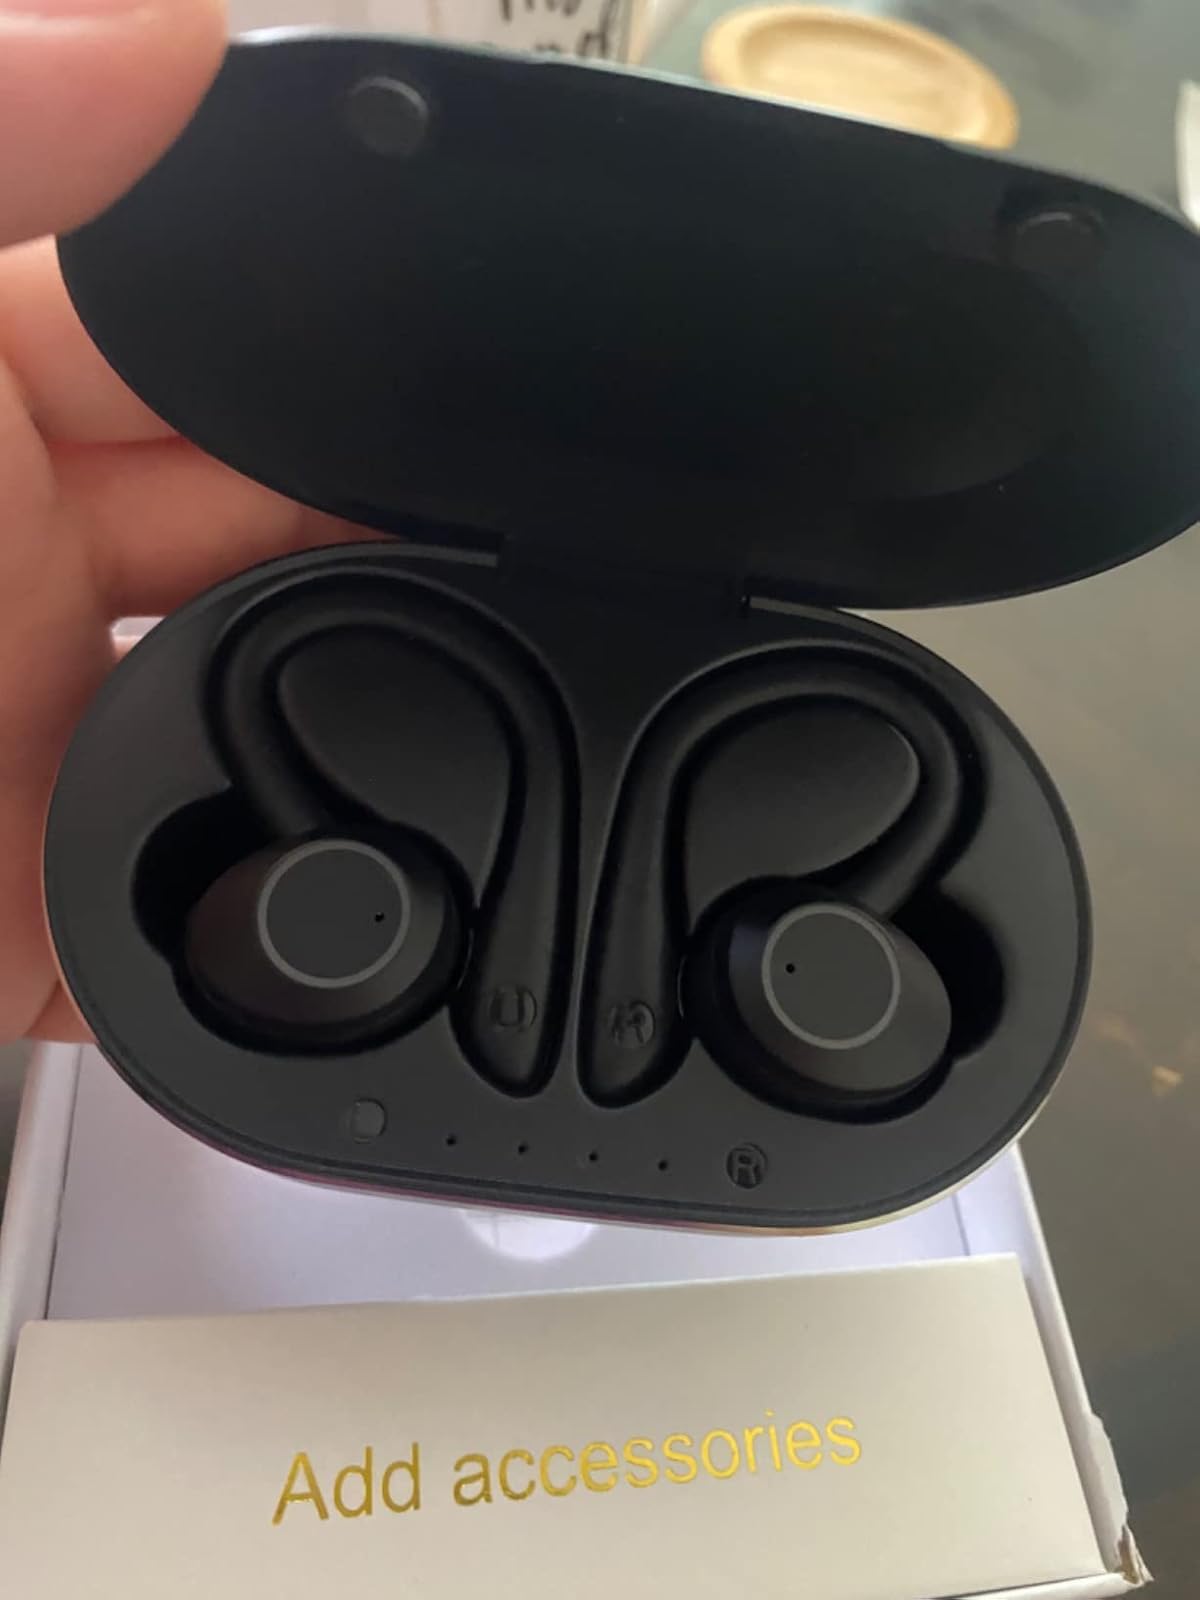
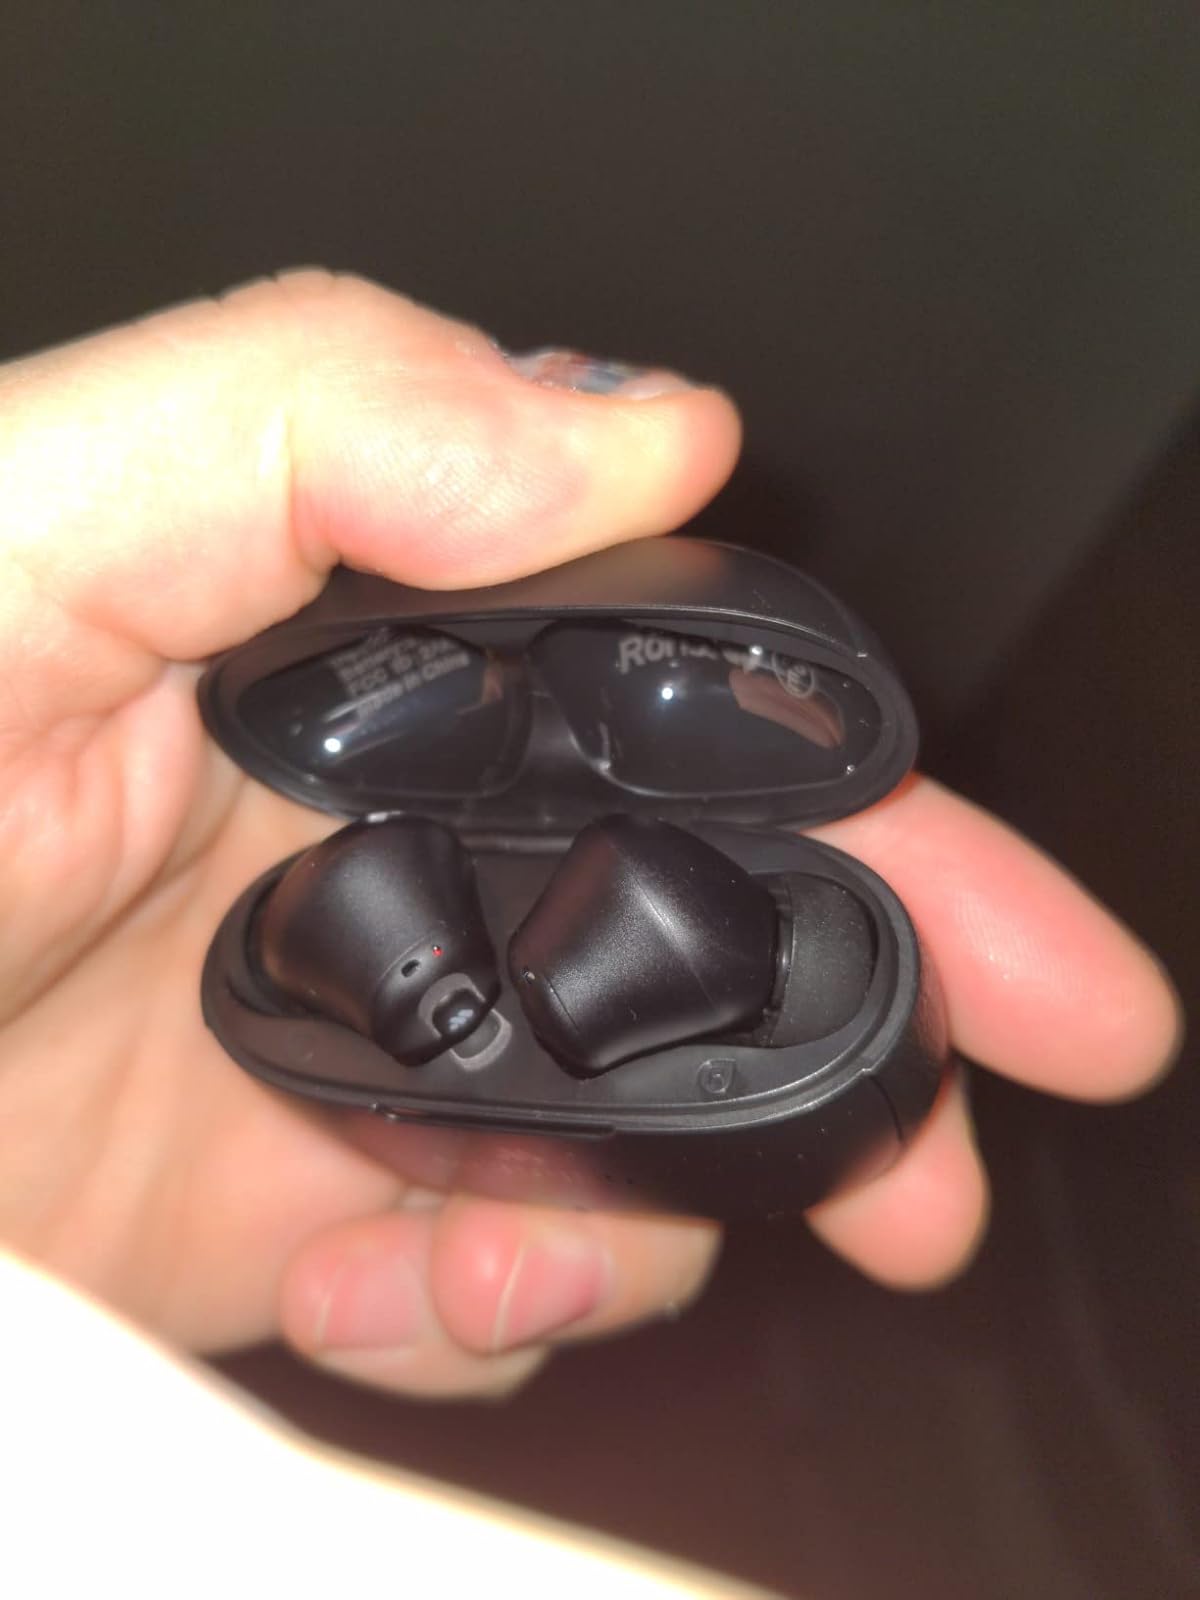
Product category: earbuds
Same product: no